Samya Hassani

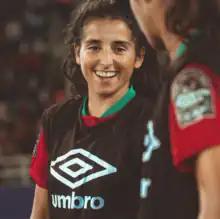
Hassani with Morocco in 2022

Samya Hassani (born 3 January 2000) is a Moroccan professional footballer who plays as a forward for Dutch Eredivisie club SC Telstar. Born in the Netherlands, she represents Morocco at international level.